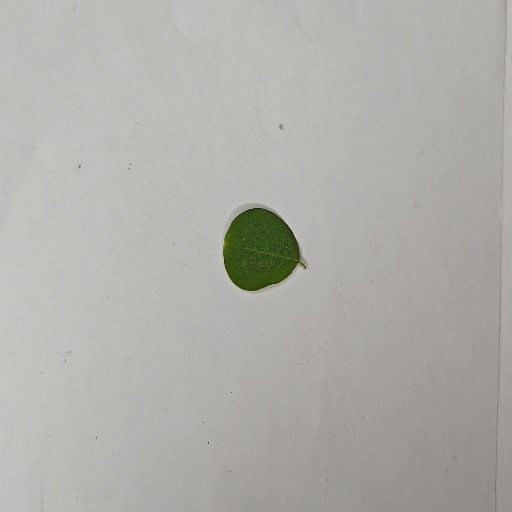
Species: Sojina
Leaf condition: Healthy Leaf